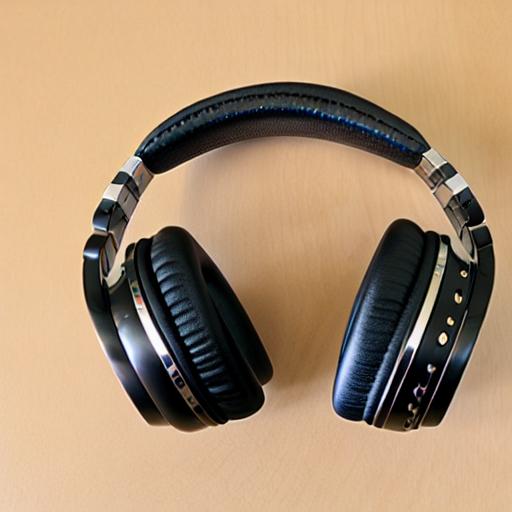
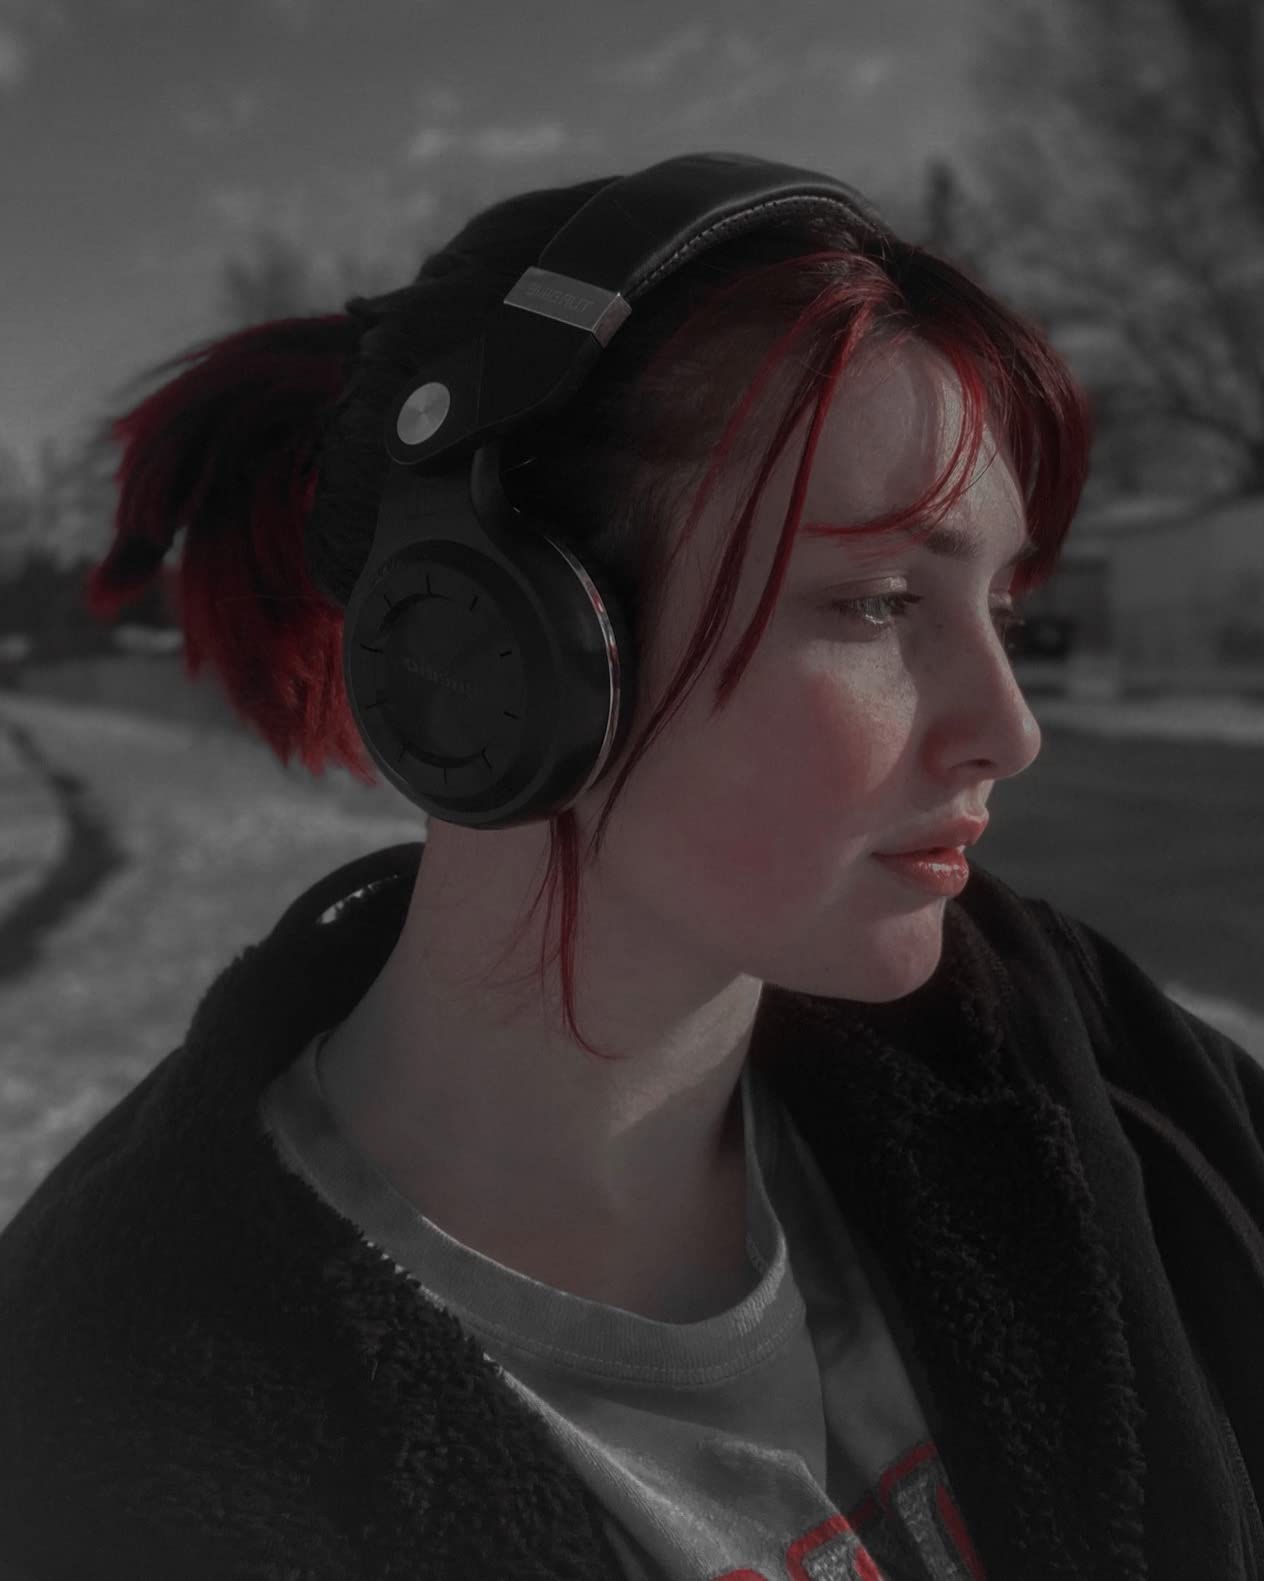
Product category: headphones
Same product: no